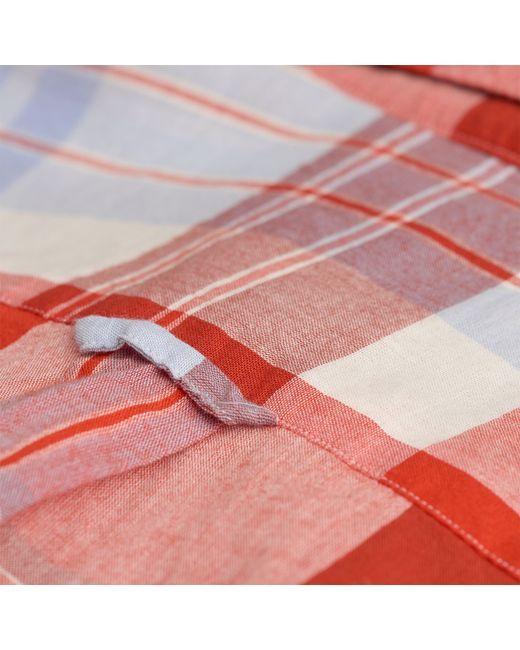
kariertes Button-Down-Hemd, lässiges oder formelles Hemd